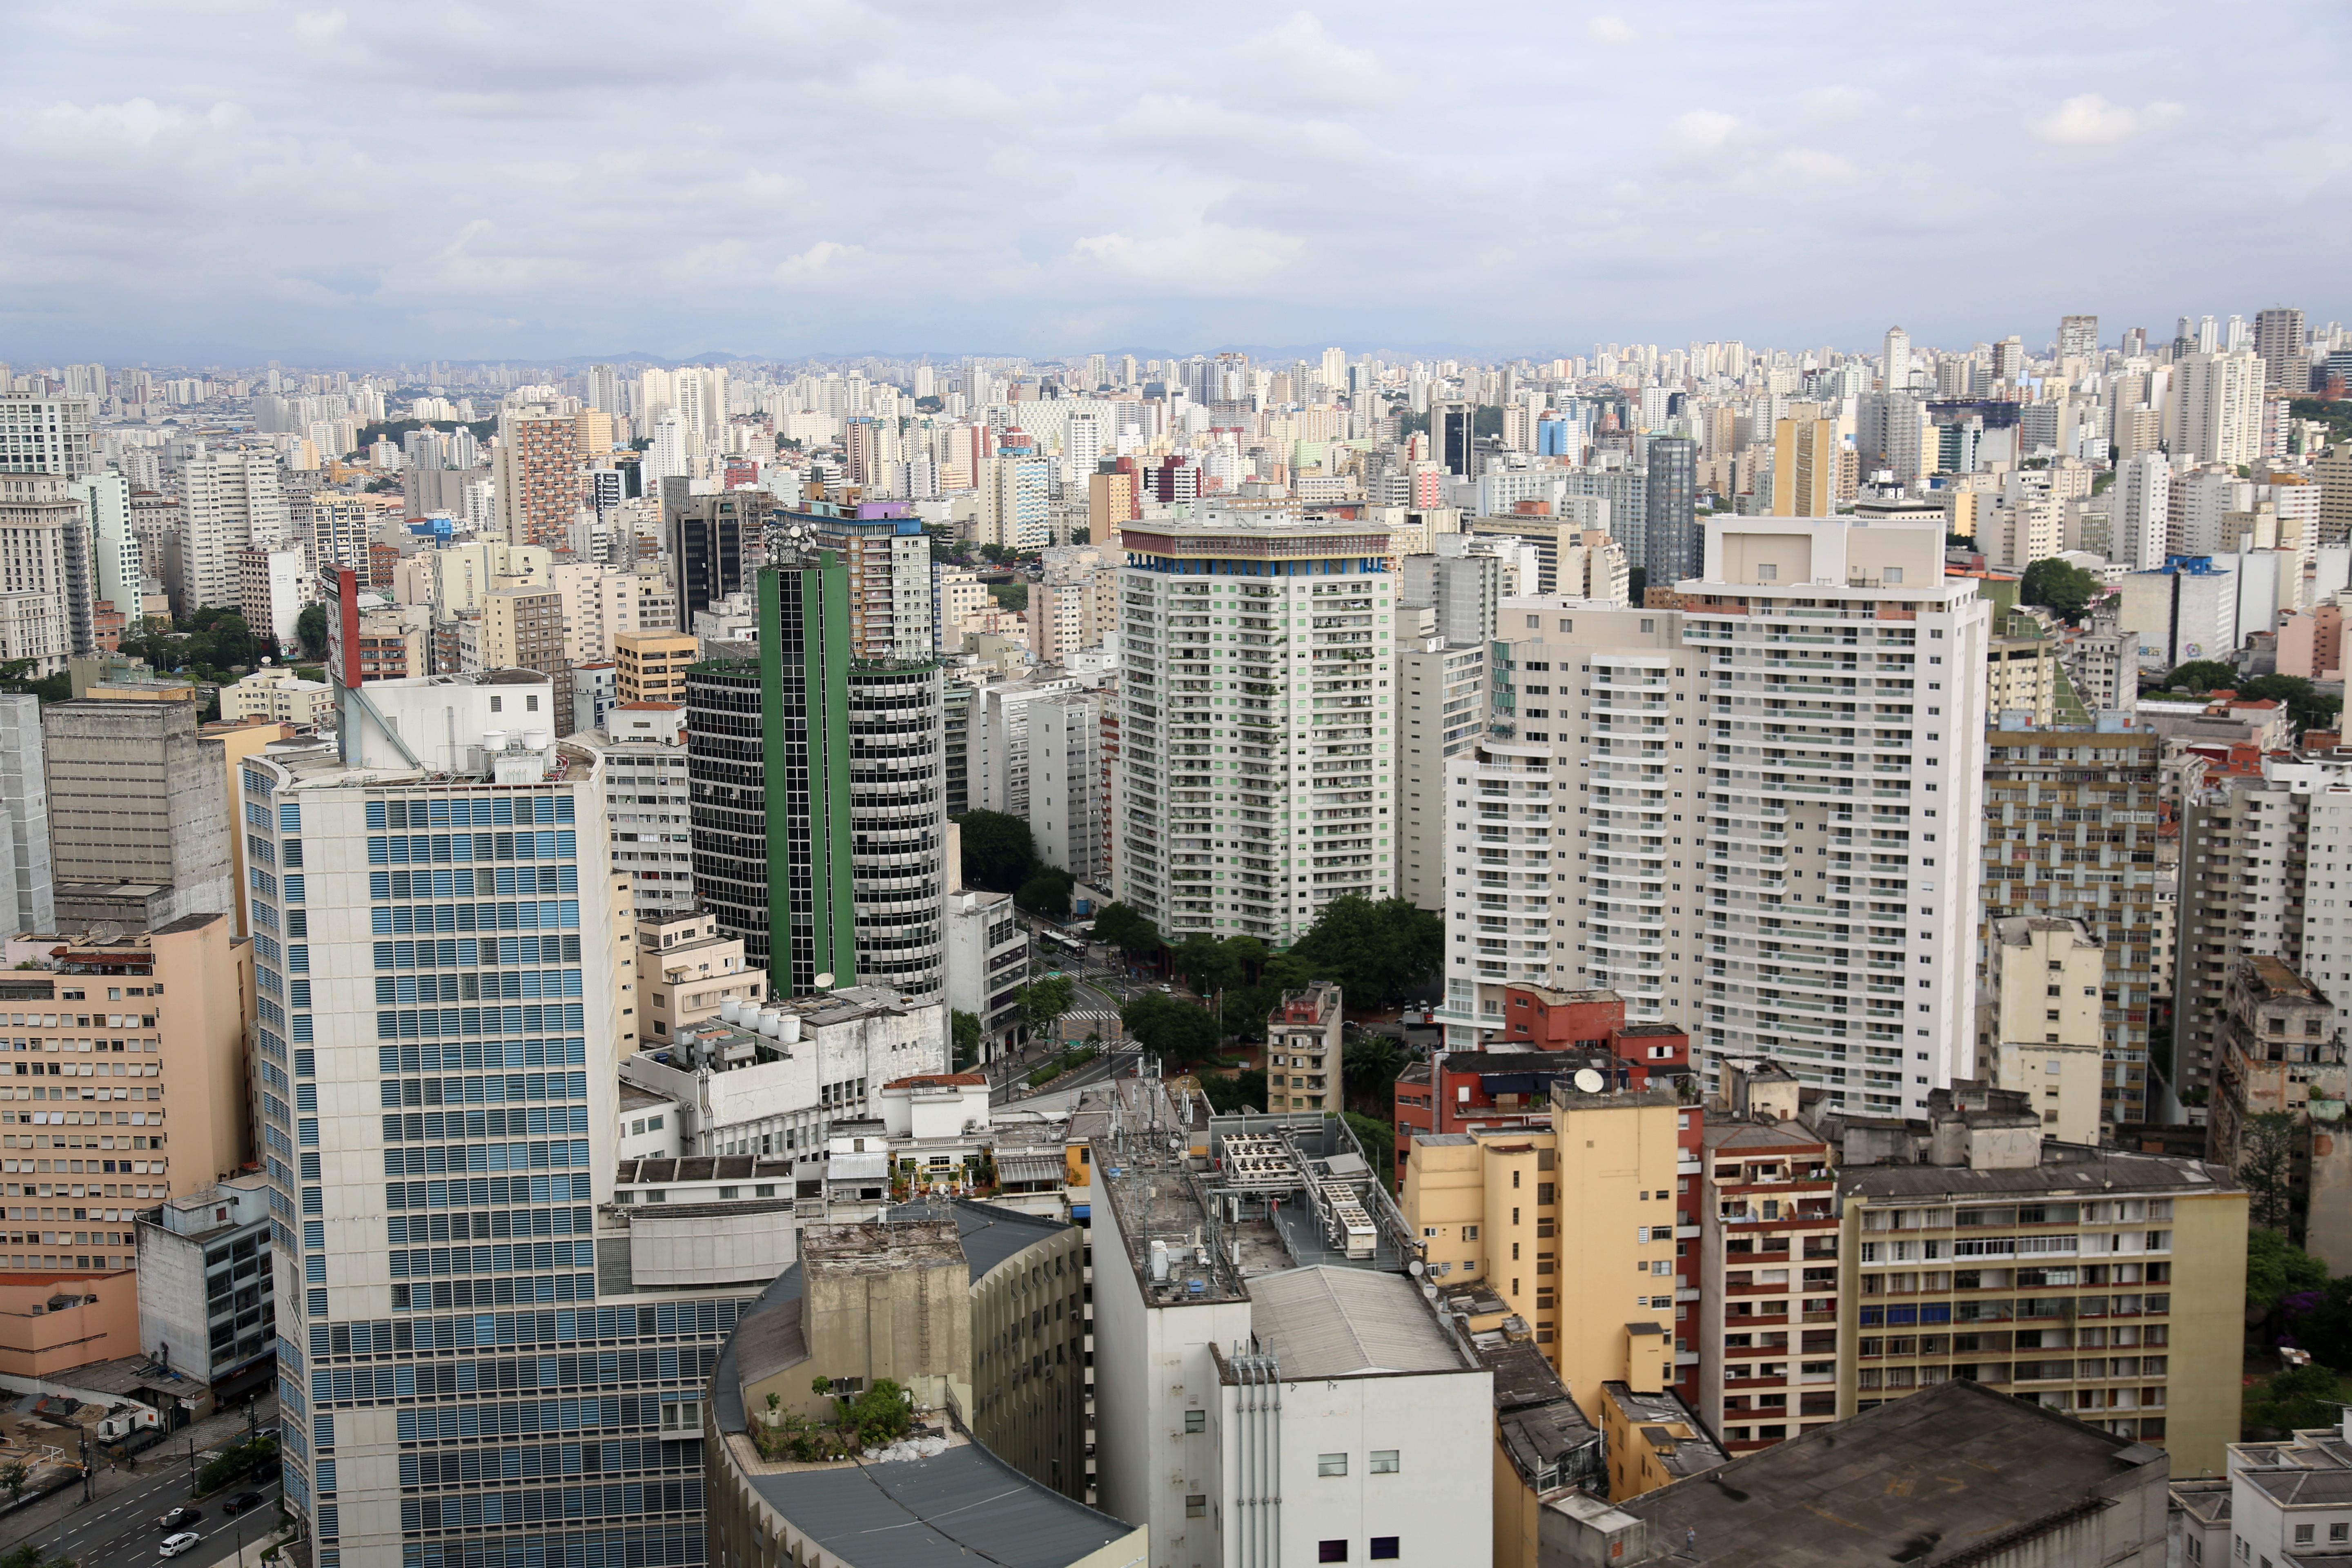
architecture, skyline, city, skyscraper, urban, cityscape, downtown, tower, tower block, buildings, vista, brazil, metropolis, condominium, neighbourhood, sao paulo, bird's eye view, aerial photography, tourist point, urban area, residential area, downtown's o paulo, geographical feature, human settlement, metropolitan area